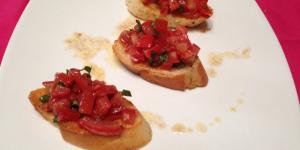
bruschetta de tomate y aceite de oliva